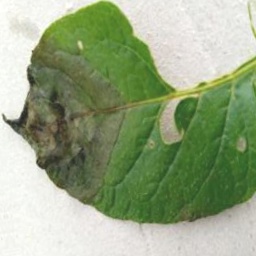
Etiqueta: Late Blight